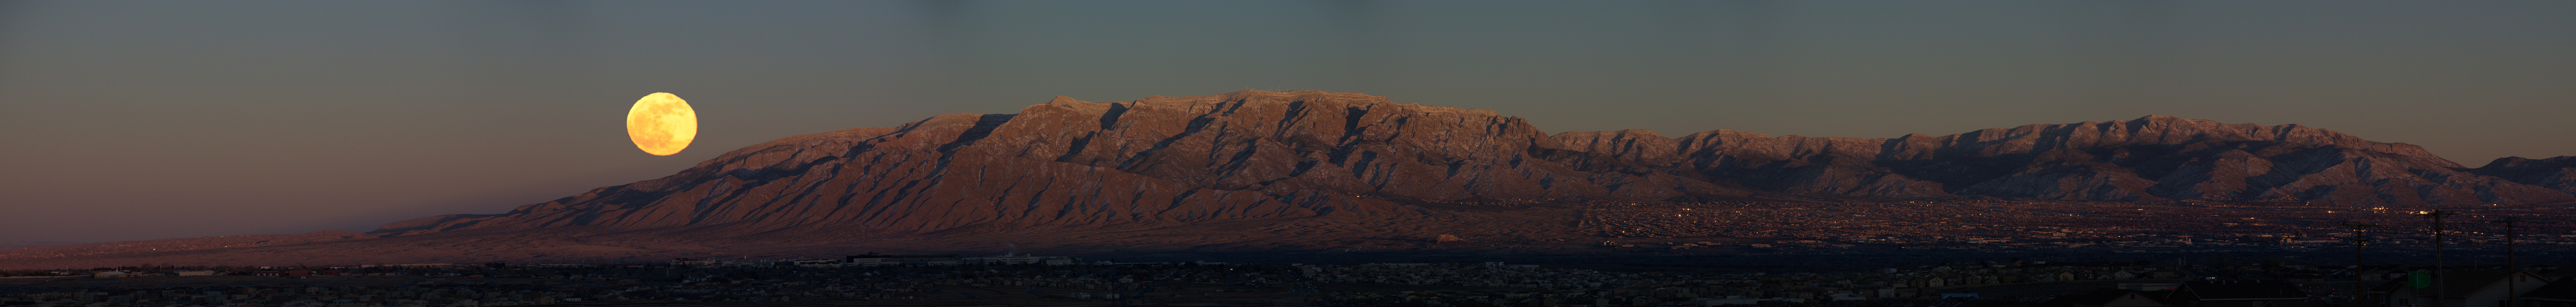
badlands